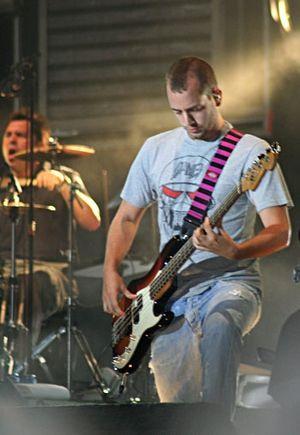
El Canto del Loco est un groupe de pop rock espagnol, originaire d'Algete, à Madrid. Il est plus précisément catégorisé power pop. En 2005, le groupe gagne le prix de la meilleure représentation espagnole pour le MTV Europe Music Awards. Le groupe est formé en 1994 par Dani Martín et Iván Ganchegui et compte cinq albums studio, et un million d'exemplaires vendus ; il est l'un des groupes espagnols les plus importants de sa catégorie.